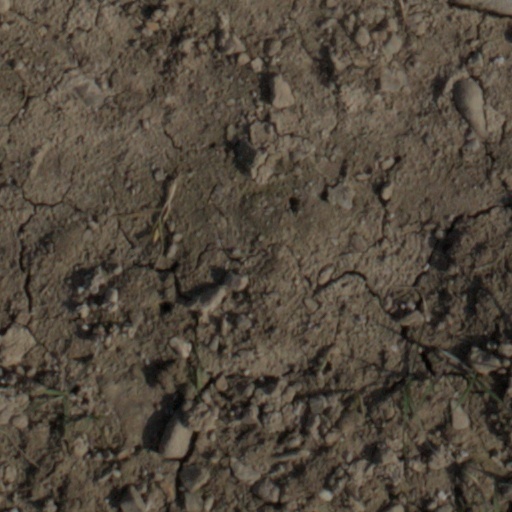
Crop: wheat